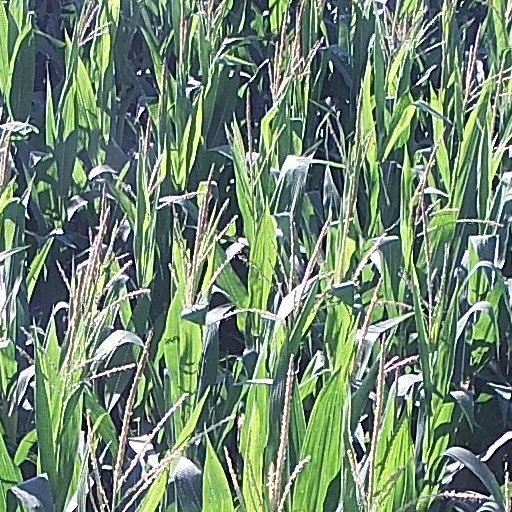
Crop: maize; corn